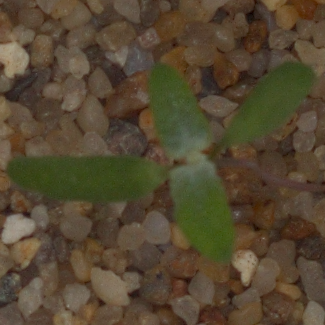
Label: fat_hen